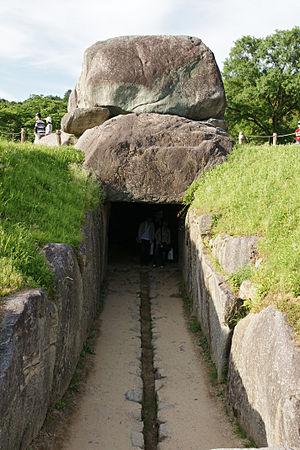
Le kofun d'Ishibutai est un tumulus de pierre de la période Asuka à l'est des vestiges Shimanoshō à Asuka, dans la préfecture de Nara au Japon. Ce kofun passe pour être la tombe de Soga no Umako. Jadis tumulus, il ne reste plus que des pierres. Toutefois, longue de 54 m, c'est la plus grande structure mégalithique connue au Japon. Le kofun est également appelé « kofun d'Ishibutoya ».